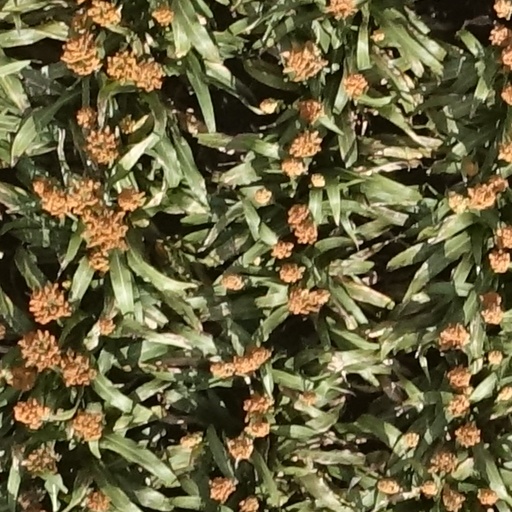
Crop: sorghum